Edward James Saunderson

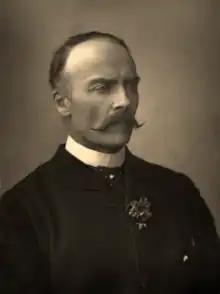
Photograph of Colonel Saunderson,

Colonel Edward James Saunderson (1 October 1837 – 21 October 1906) was an Anglo-Irish landowner and prominent Irish unionist politician. He led the Irish Unionist Alliance between 1891 and 1906.